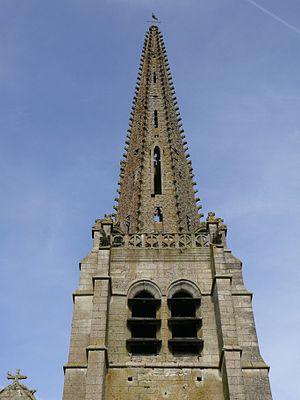
L'église Sainte-Félicité de Montagny-Sainte-Félicité (Oise, Picardie, France). This building is classé au titre des Monuments Historiques. It is indexed in the Base Mérimée, a database of architectural heritage maintained by the French Ministry of Culture,
L'église Sainte-Félicité est une église catholique paroissiale située à Montagny-Sainte-Félicité, dans l'Oise, en France. Elle a été donnée à l'abbaye Saint-Vincent de Senlis en 1154, qui établit un prieuré au nord de l'église, et reste le collateur de la cure jusqu'à la Révolution française. Les éléments les plus anciens de l'église actuelle remontent seulement au XIIIᵉ siècle ; ce sont les supports des voûtes des deux travées droites du chœur. Sinon, l'église a été entièrement reconstruite entre 1510 et 1525 environ, dans le style gothique flamboyant. Seulement la façade et le clocher sont un peu plus récents, et appartiennent déjà à la Renaissance. C'est surtout pour sa haute et gracieuse flèche en pierre que l'église Sainte-Félicité est connue : elle culmine à 65 m de hauteur, et n'est dépassée, dans le département, que par la cathédrale de Senlis. Si l'architecture du reste de l'église ne montre que peu de particularités et reste presque austère, sauf à la façade et au chevet, elle peut s'enorgueillir d'un beau et vaste retable de pierre, installé en 1568 et relatant le martyr de sainte Félicité de Rome, patronne de l'église.